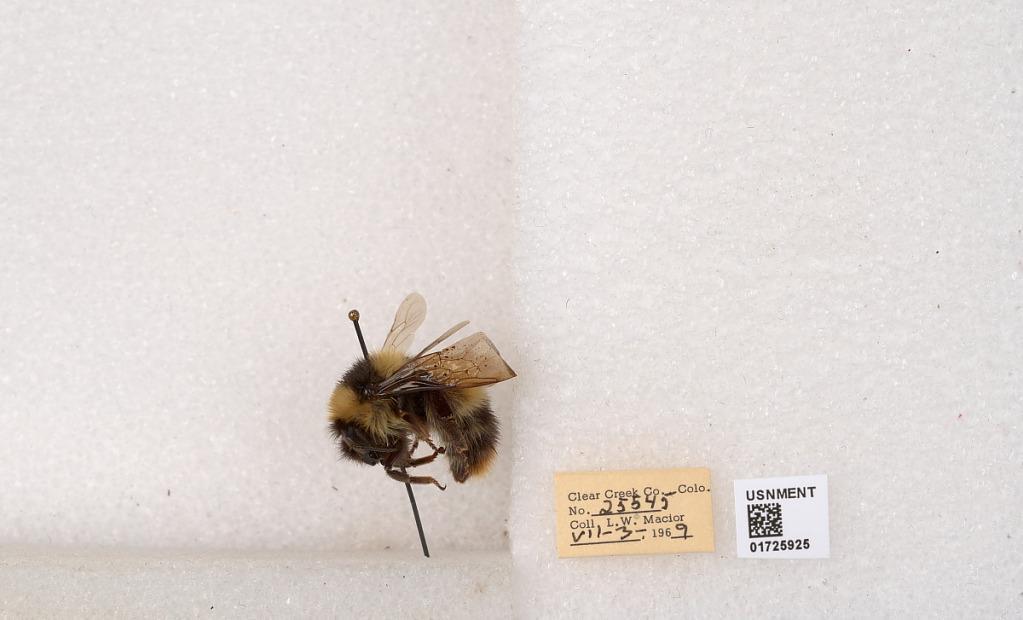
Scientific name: Bombus kirbyellus
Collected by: L. Macior
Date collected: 1969-7-3
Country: United States
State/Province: Colorado
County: Clear Creek
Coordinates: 39.6891, -105.644